Dick Parry

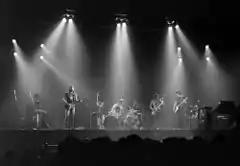
Parry (second from right) playing with Pink Floyd in 1973

Richard Parry (born 22 December 1942) is an English saxophonist. He has appeared as a session musician on various albums, most notably in solo parts on the Pink Floyd songs "Money", "Us and Them", "Shine On You Crazy Diamond" and "Wearing the Inside Out". He also played on the Bloodstone album "Riddle of the Sphinx".